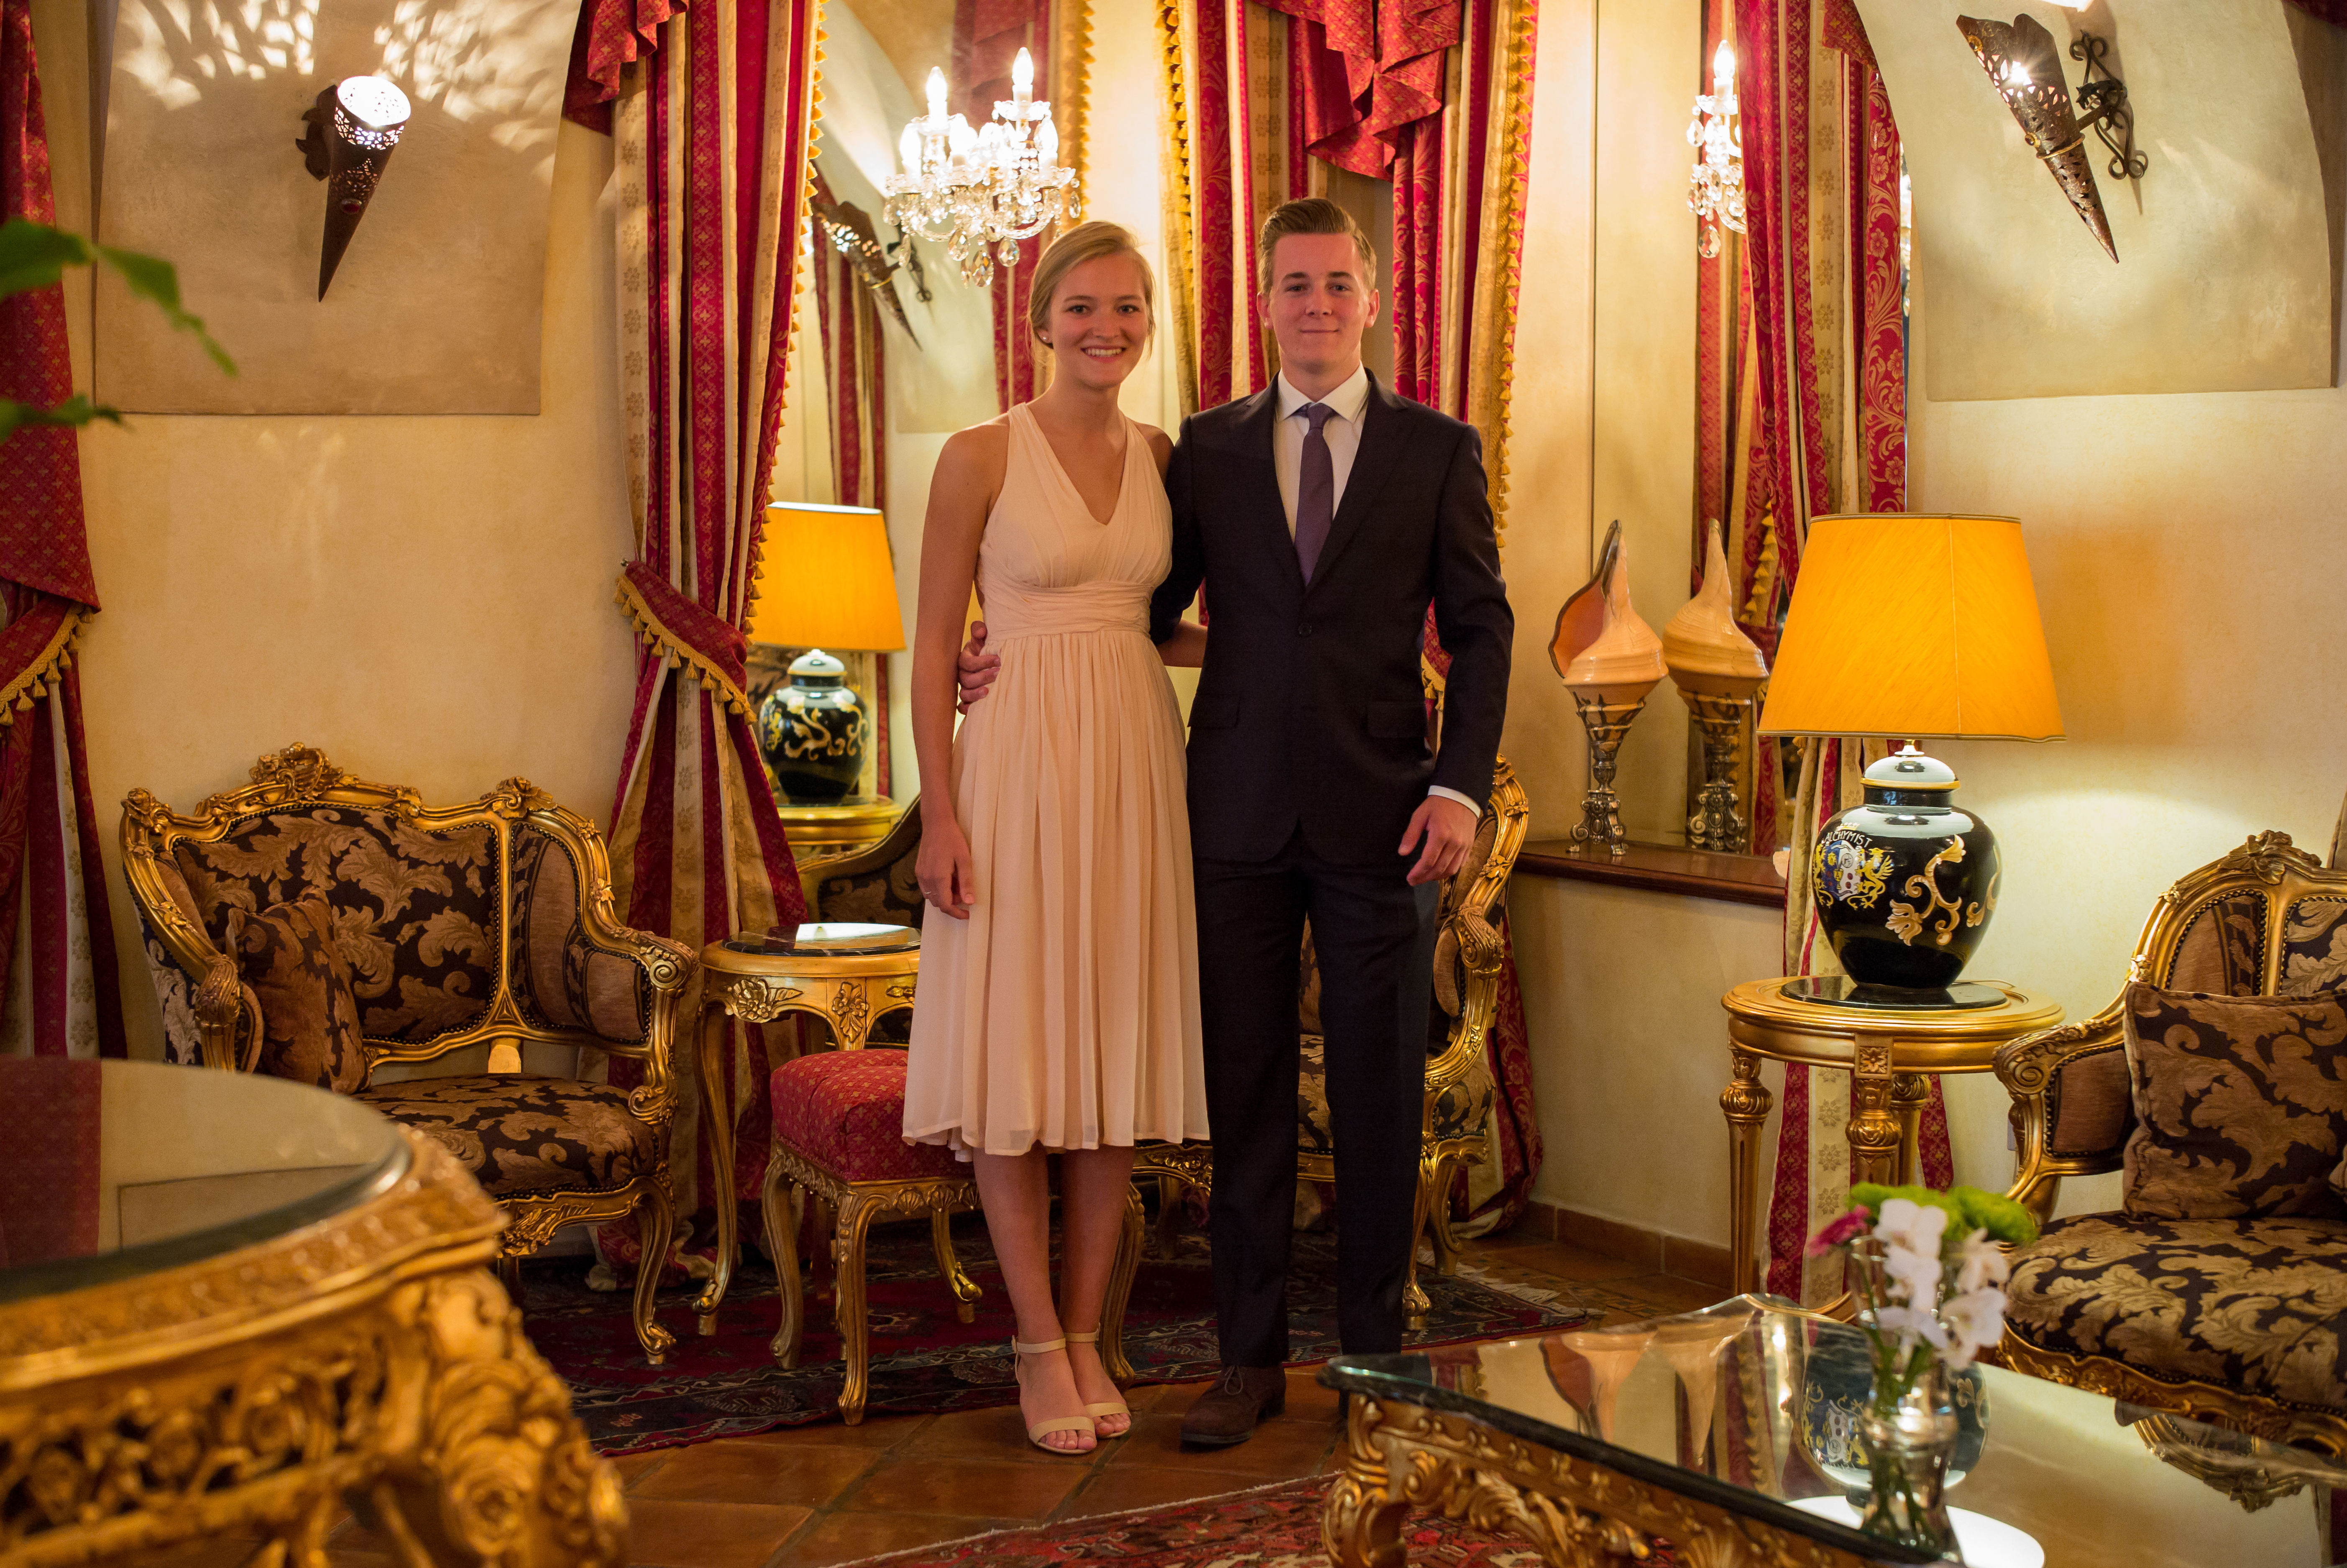
meal, wedding, ceremony, wedding reception